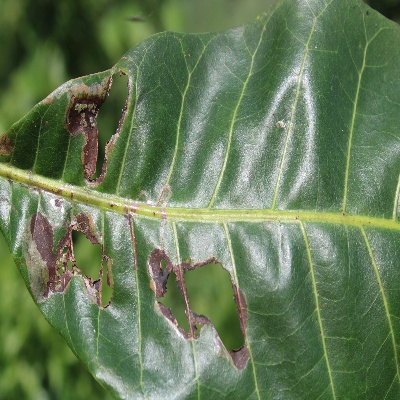
Crop: Cashew
Condition: leaf miner